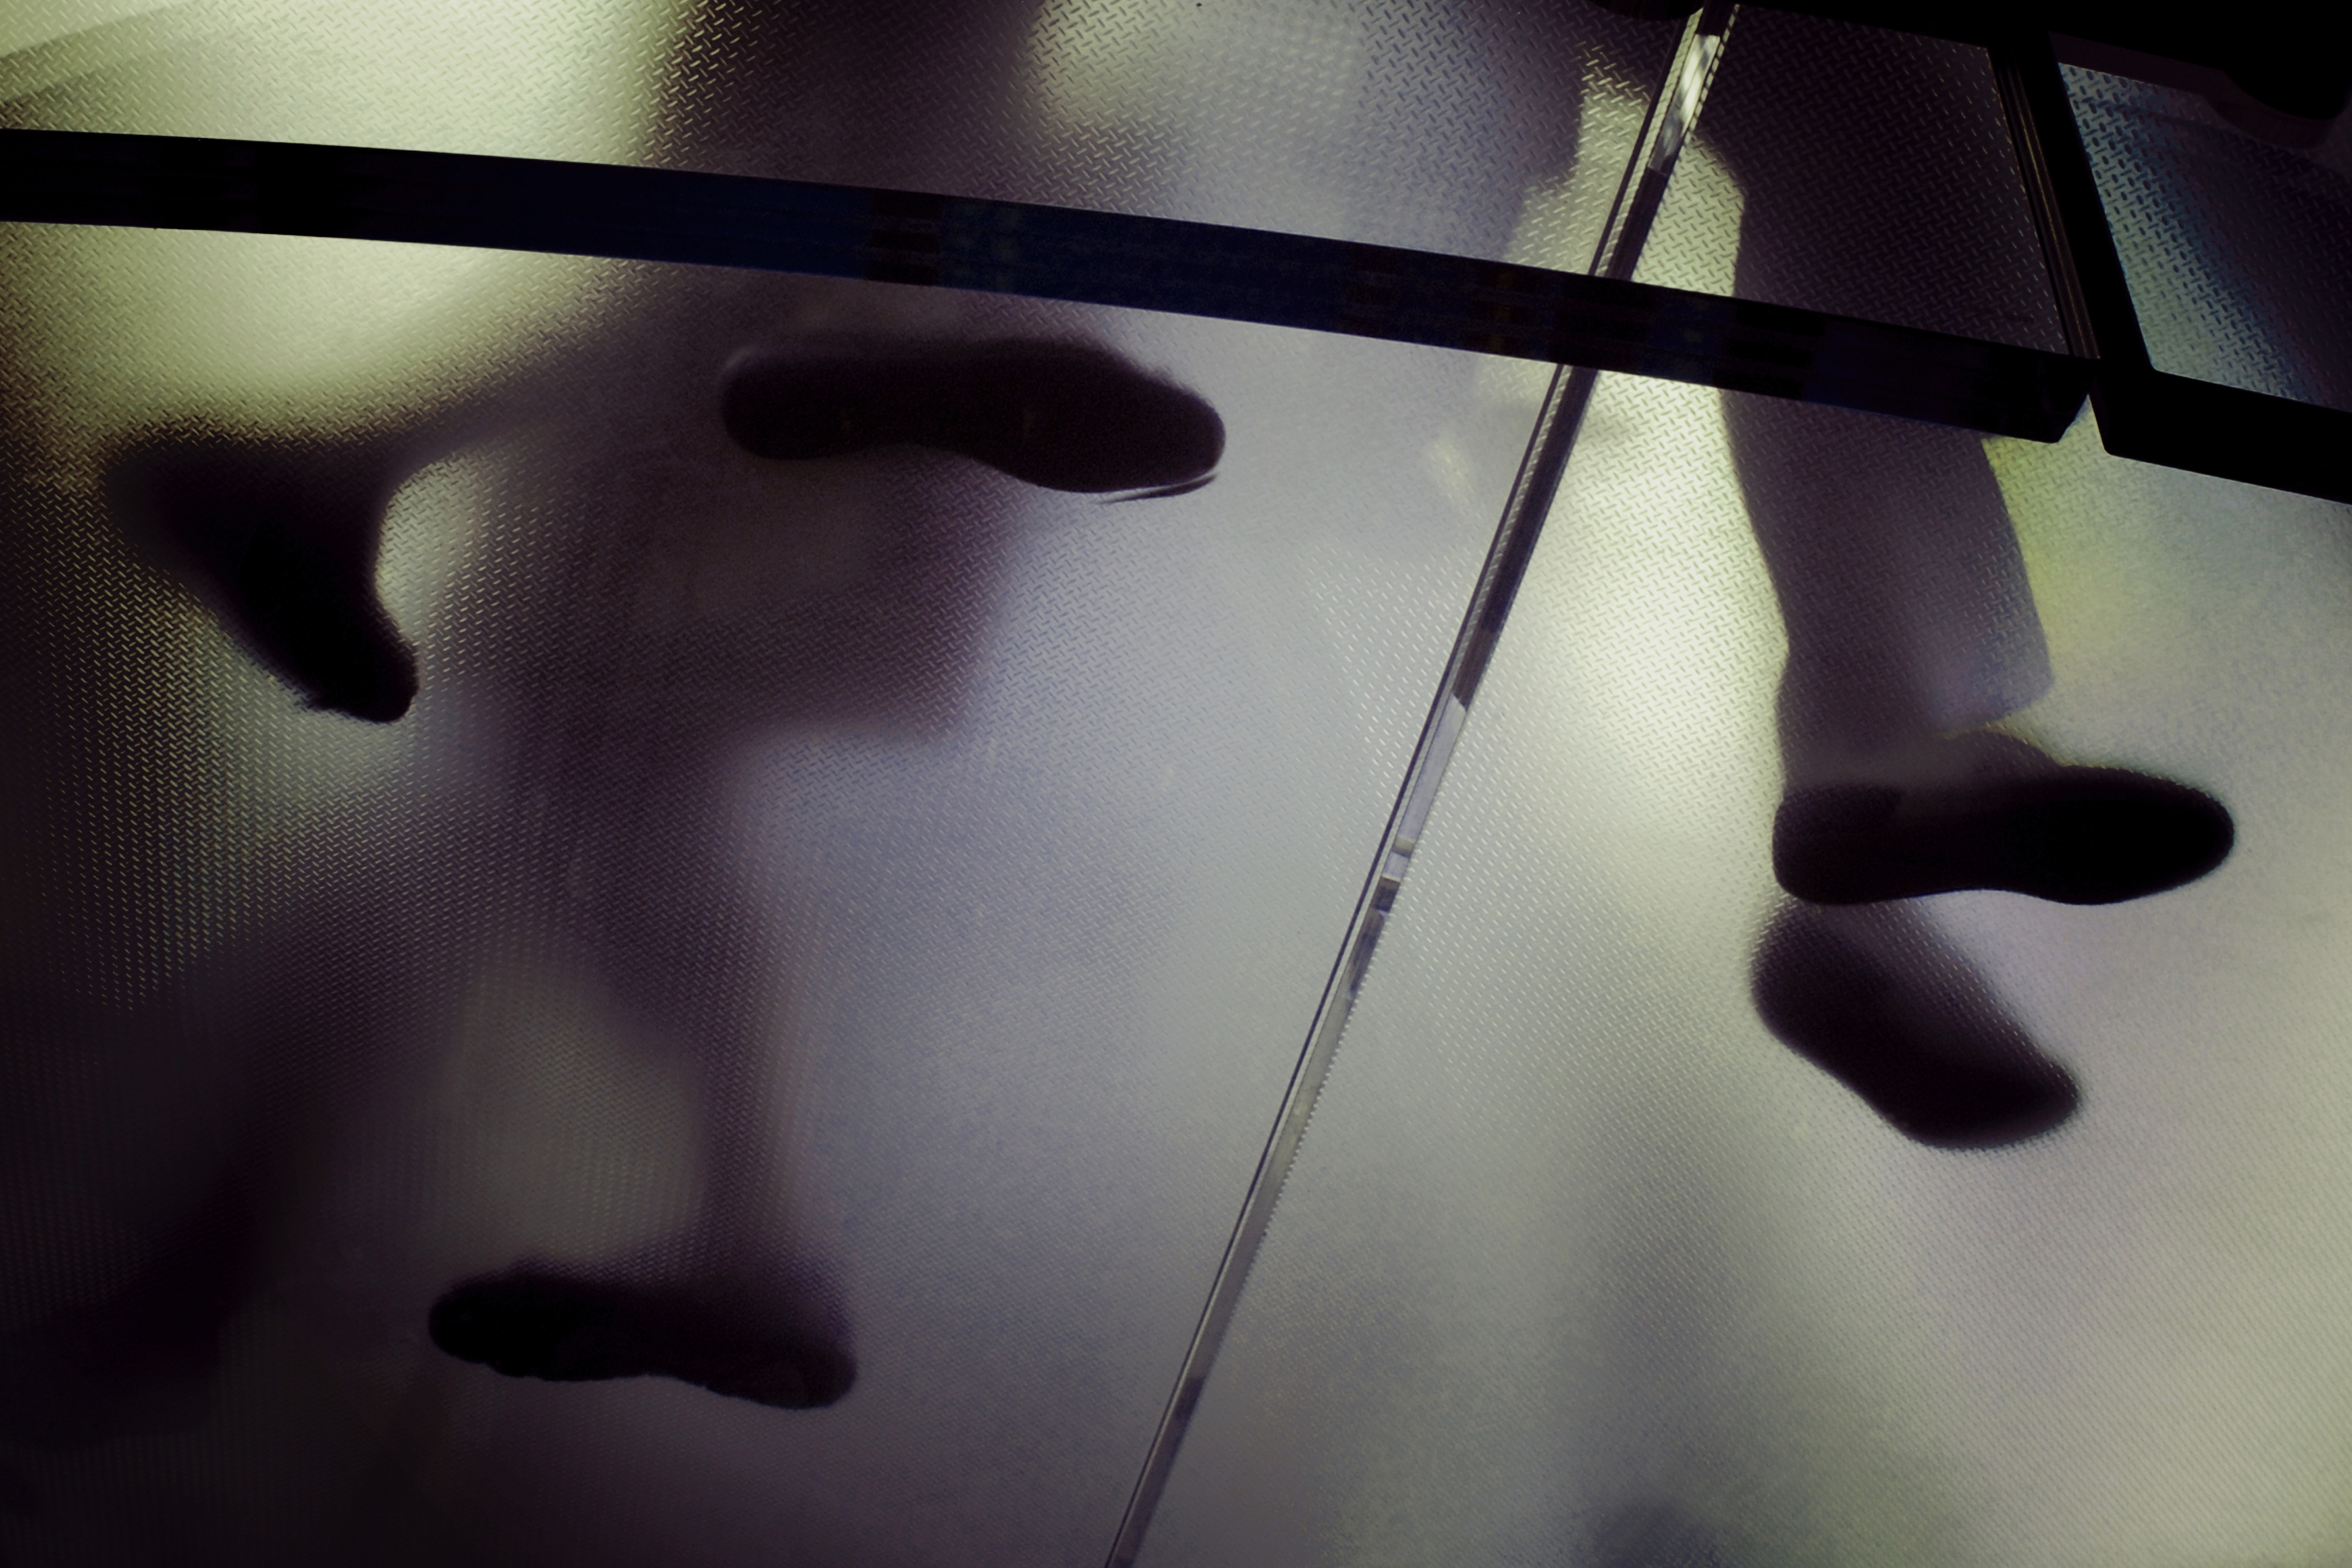
hand, person, light, white, photography, feet, glass, leg, finger, color, shadow, darkness, black, mouth, close up, human body, eye, glasses, skin, organ, shape, emotion, interaction, sense, vision care